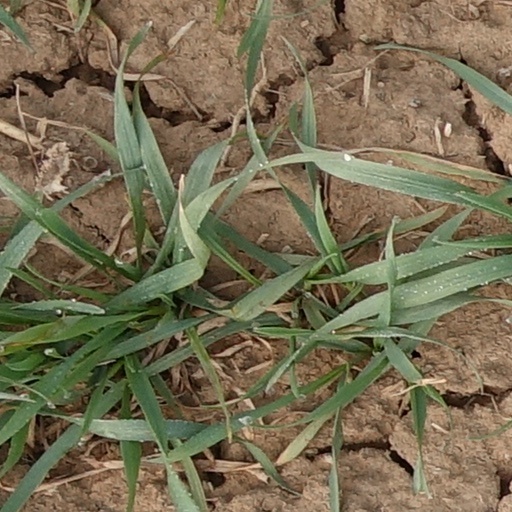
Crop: wheat